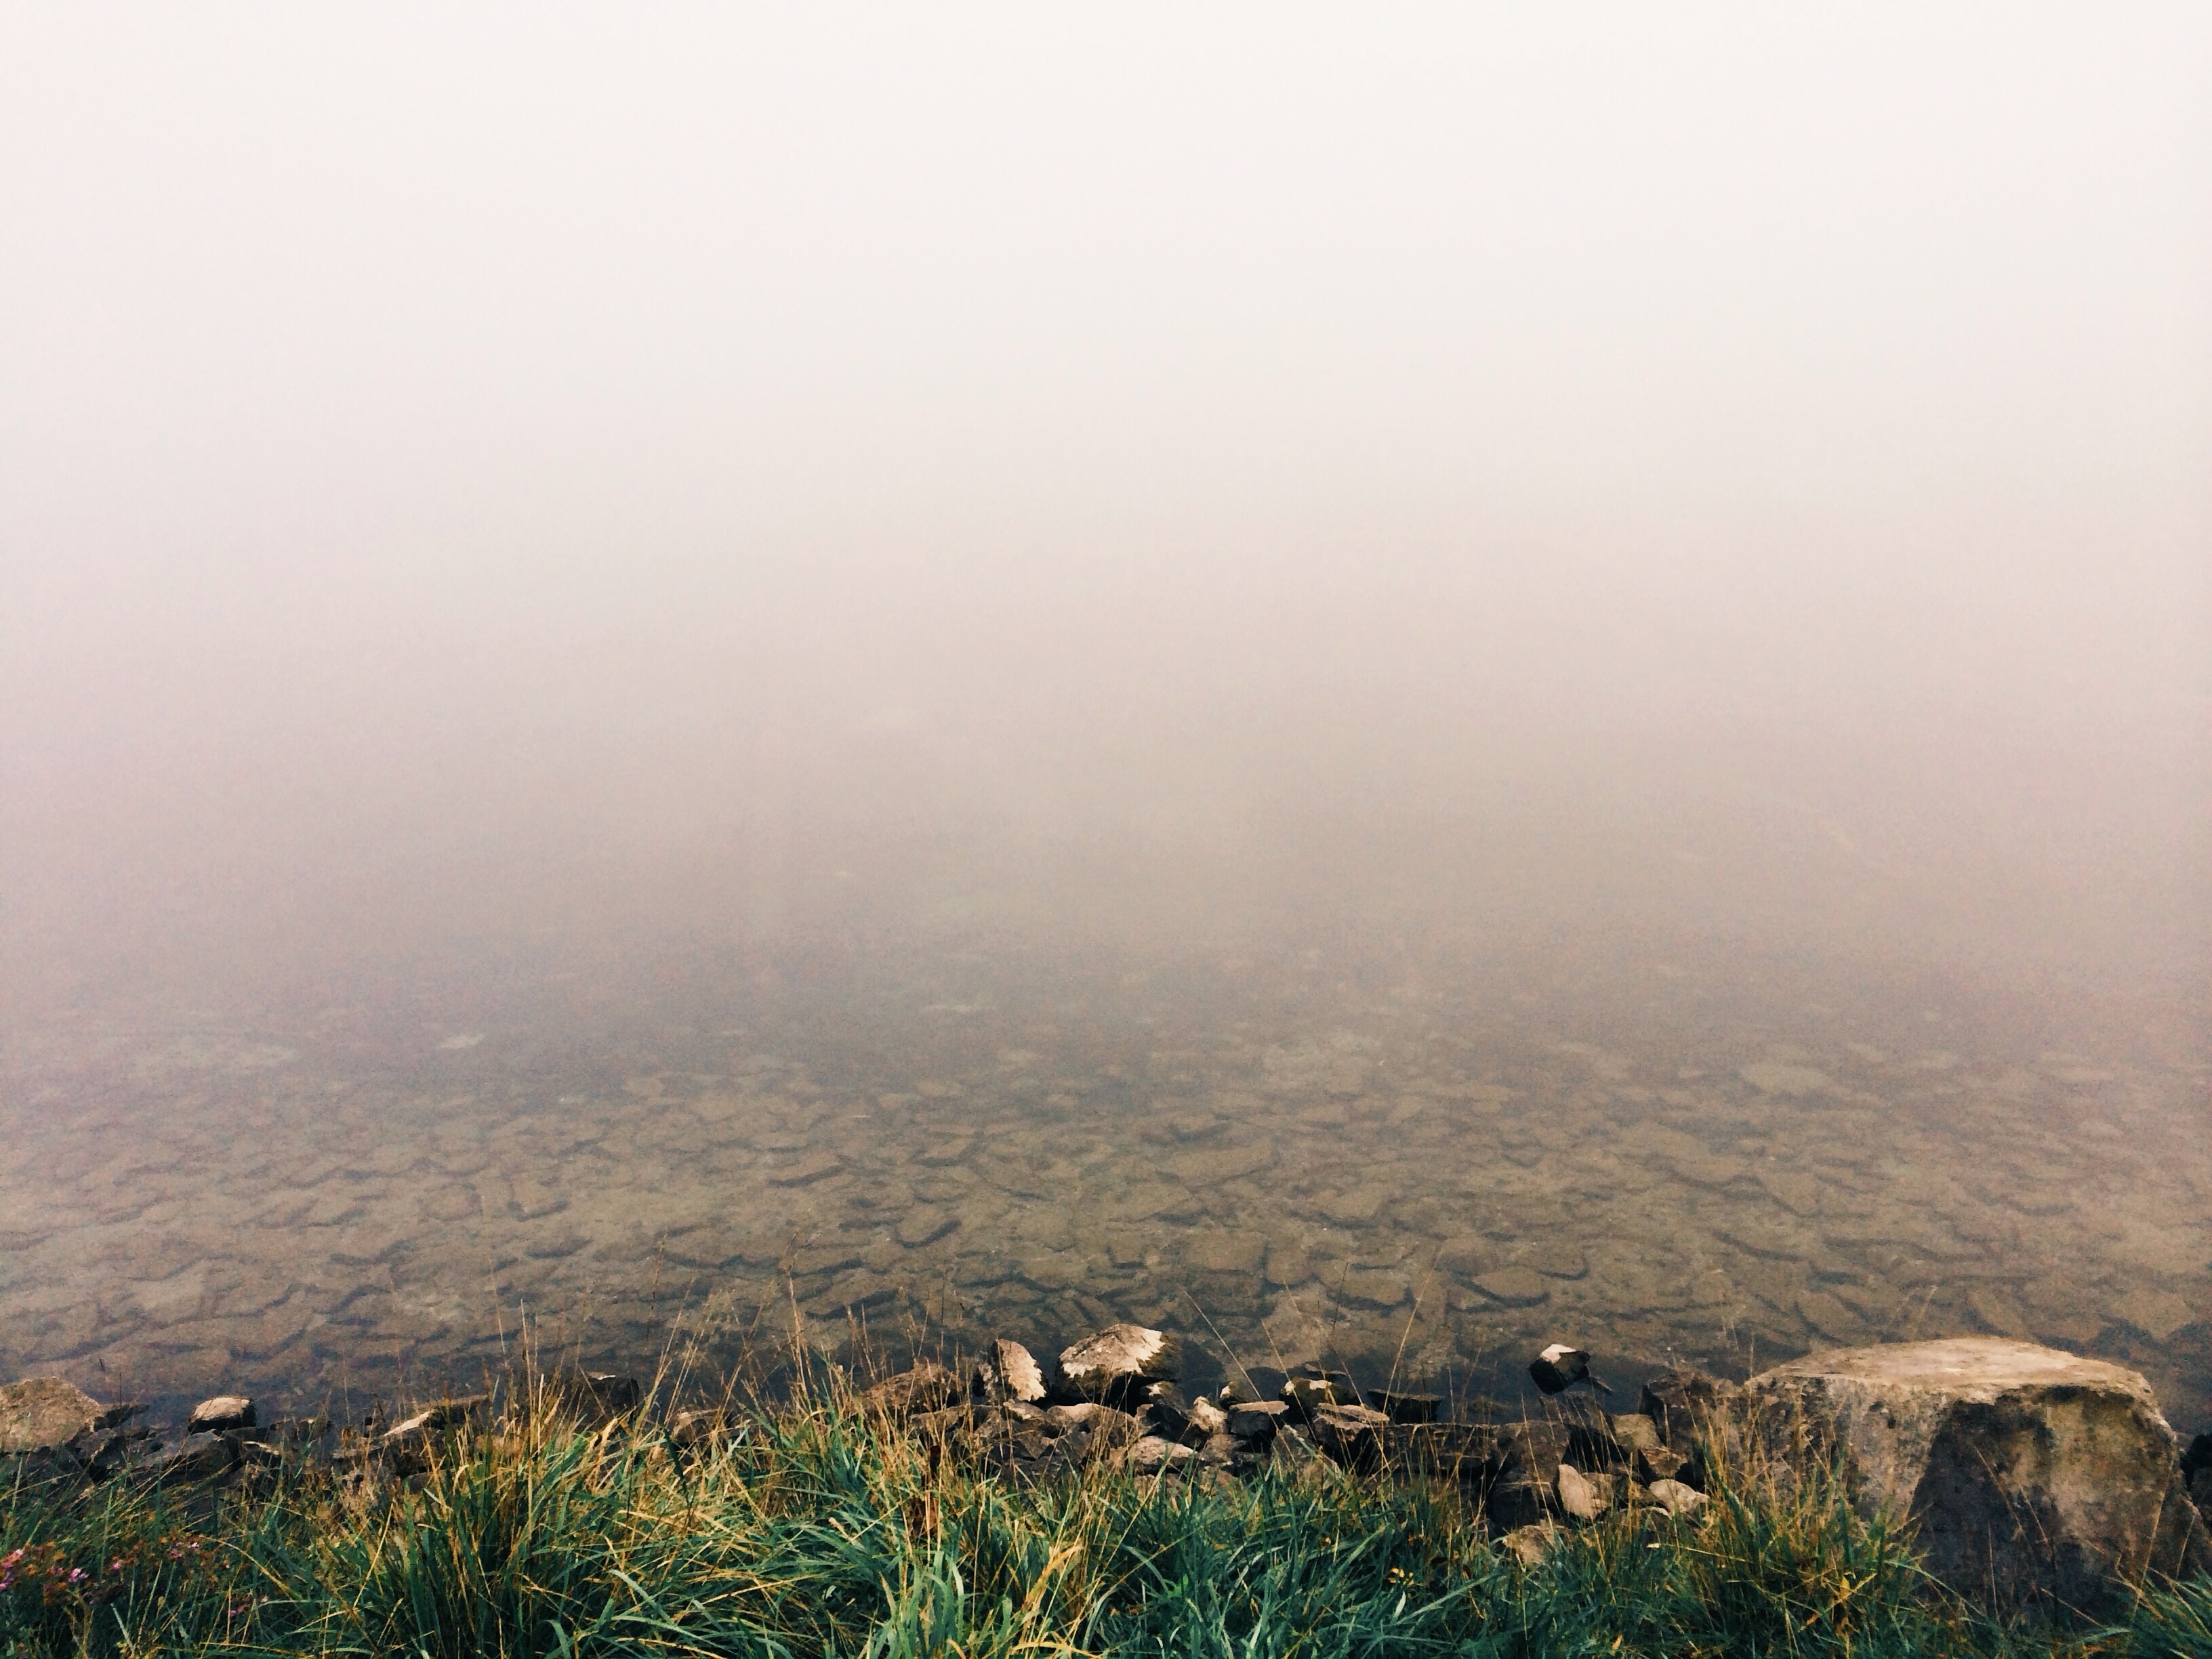
landscape, horizon, mountain, fog, sunrise, mist, prairie, sunlight, morning, hill, dawn, weather, haze, plain, grassland, plateau, natural environment, atmospheric phenomenon, mountainous landforms